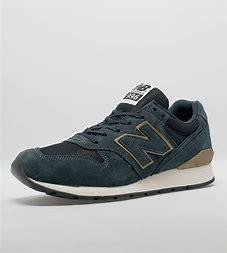
Brand: New
Model: Balance New Balance 996 Series